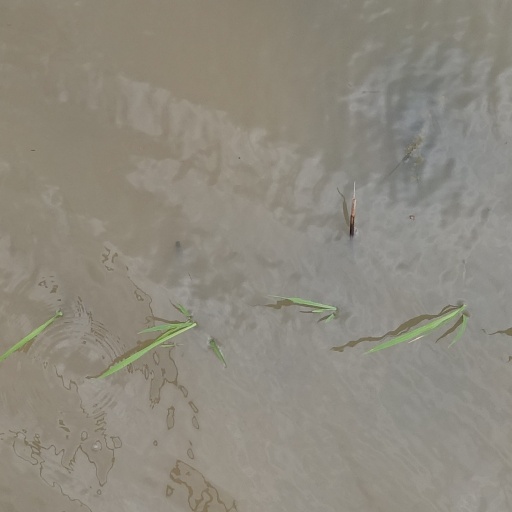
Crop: rice